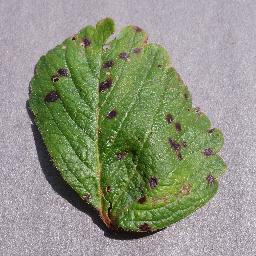
Label: Strawberry___Leaf_scorch